Ted Kaczynski

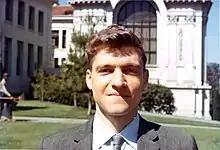
A man in a suit faces the camera while he stands in front of a building.

In 1962, Kaczynski enrolled at the University of Michigan, where he earned his master's and doctoral degrees in mathematics in 1964 and 1967, respectively. Michigan was not his first choice for postgraduate education; he had applied to the University of California, Berkeley, and the University of Chicago, both of which accepted him but offered him no teaching position or financial aid. Michigan offered him an annual grant of $2,310 and a teaching post.